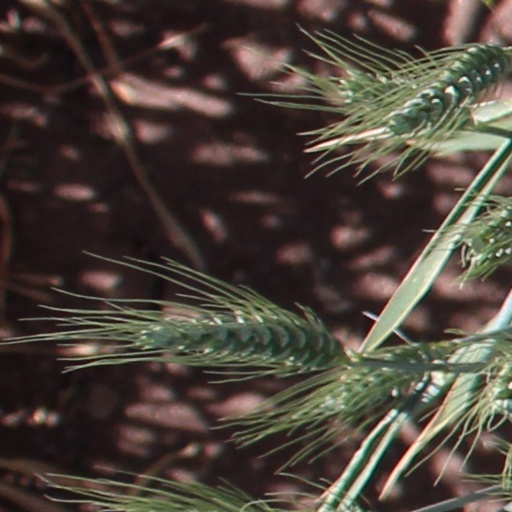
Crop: wheat